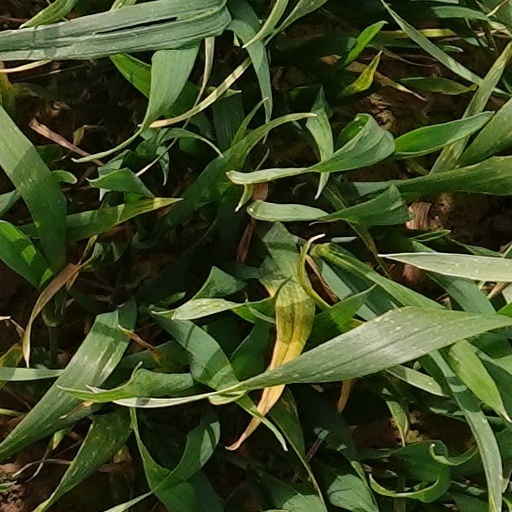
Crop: wheat